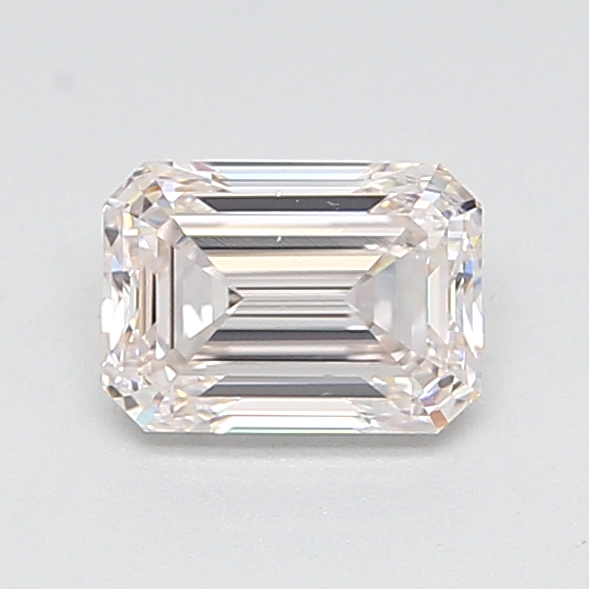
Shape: emerald
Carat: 0.5
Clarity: SI2
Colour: FANCY
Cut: EX
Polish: EX
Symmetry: VG
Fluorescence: N
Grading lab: GIA
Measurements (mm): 5.28 x 3.77 x 2.55